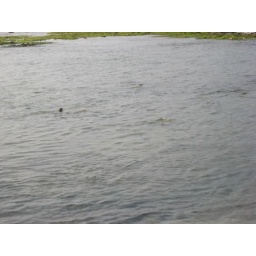
a congregation of at least a dozen green turtles in a large tide pool. One pokes its head up.